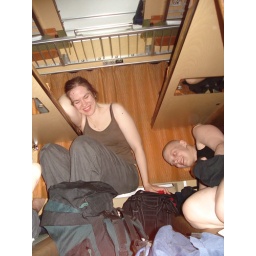
On a night train from Athens to Thessaloniki, in our comfy and spacy sleeping car.